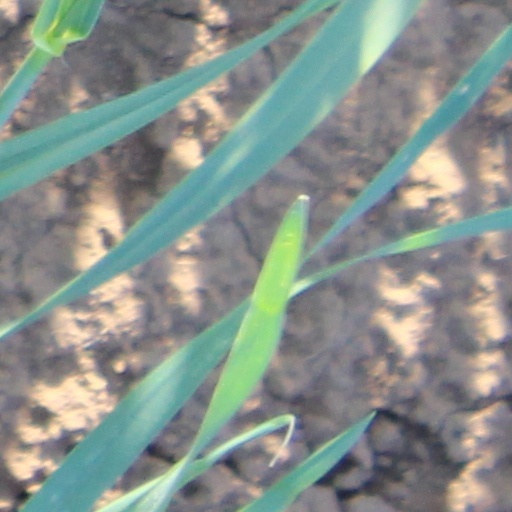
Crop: wheat